Dragon Collection

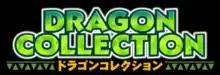

is a Japanese social network game created by Konami that was released on the GREE social networking platform in 2010. A manga adaptation titled "Dragon Collection: Ryū o Suberu Mono" was serialized from 2011 to 2012 in Kodansha's "shōnen" manga magazine "Weekly Shōnen Magazine". It was collected in six "tankōbon" volumes. A trading card arcade game was released in 2013. An anime television series adaptation aired on April 7, 2014, alongside "Monster Retsuden Oreca Battle", another Konami video game adaptation. The series ended on March 23, 2015, but a bonus episode showing events after Hiro leaves Dragon Earth aired on March 30.